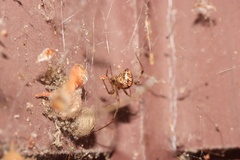
Species: Parasteatoda_tepidariorum